Bojonegoro Regency

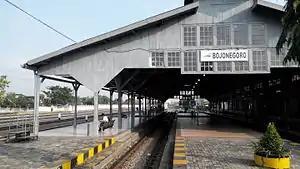
Bojonegoro railway station

Bojonegoro is well served by trains operated by PT Kereta Api Indonesia. The train service began after the completion of the trans-Java railroad which connected Batavia (Jakarta) and Surabaya in 1894. A double-tracking project connecting Semarang and Surabaya via Bojonegoro finished on 3 September 2014.